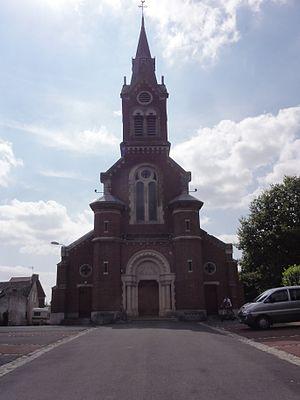
Montbrehain est une commune française située dans le département de l'Aisne, en région Hauts-de-France.
L'église Saint-martin de Montbrehain est une église située à Montbrehain, Aisne en France.